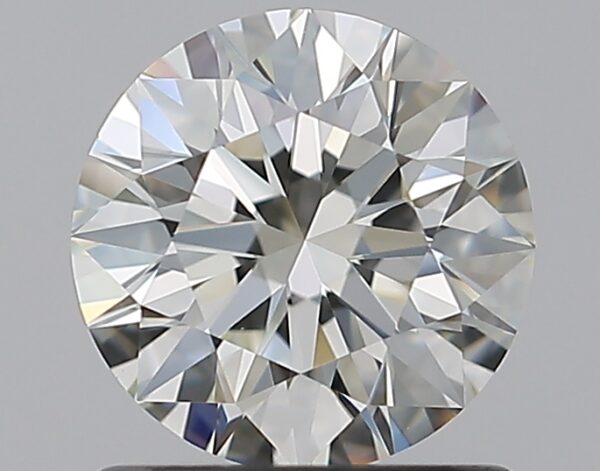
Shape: round
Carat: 0.9
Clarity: VVS2
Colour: J
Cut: EX
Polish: EX
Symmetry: EX
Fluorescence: N
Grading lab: GIA
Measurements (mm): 6.17 x 6.2 x 3.87